Denise Frossard

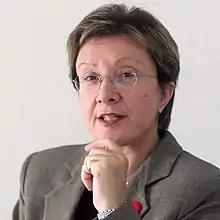
Former judge and former congresswoman, Denise Frossard

Denise Frossard Loschi (Carangola, October 6, 1950) is a judge and politician from Brazil. She studied law and served as a magistrate in Rio de Janeiro. She has been a law professor at the Getúlio Vargas Foundation. When she retired she started working for Transparency International.